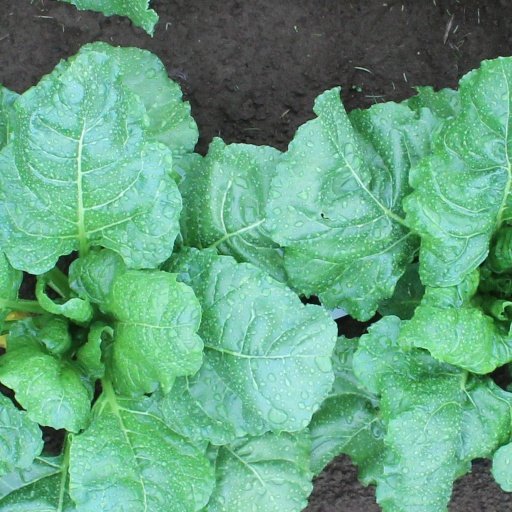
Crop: sugar beet